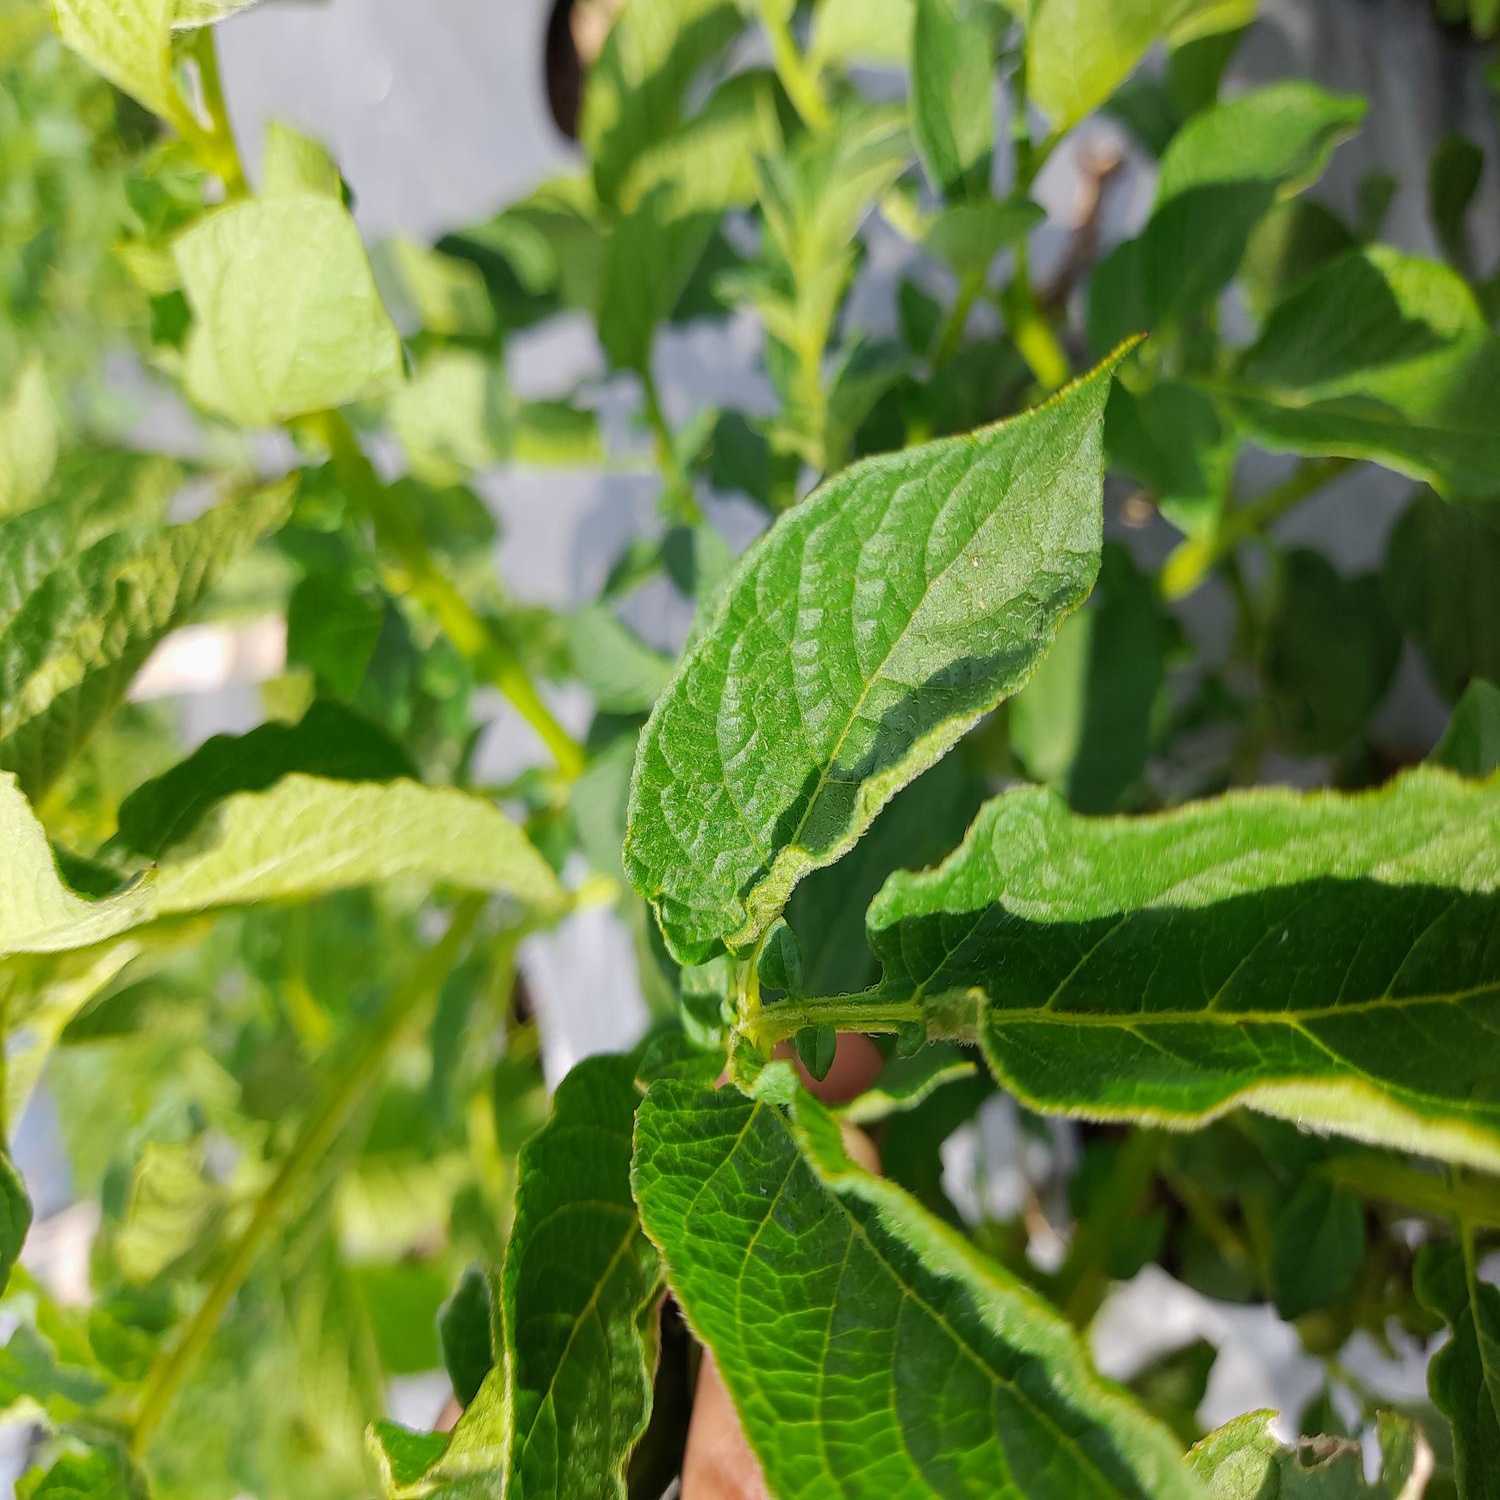
Etiqueta: Pudricion_Parda